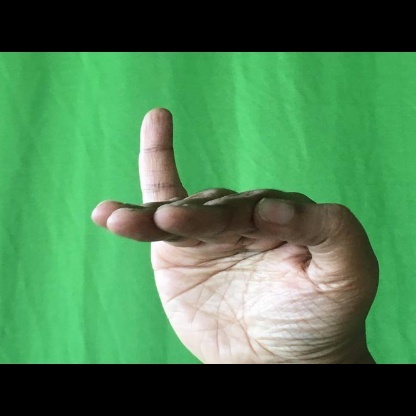
Mudra: Hamsapaksha